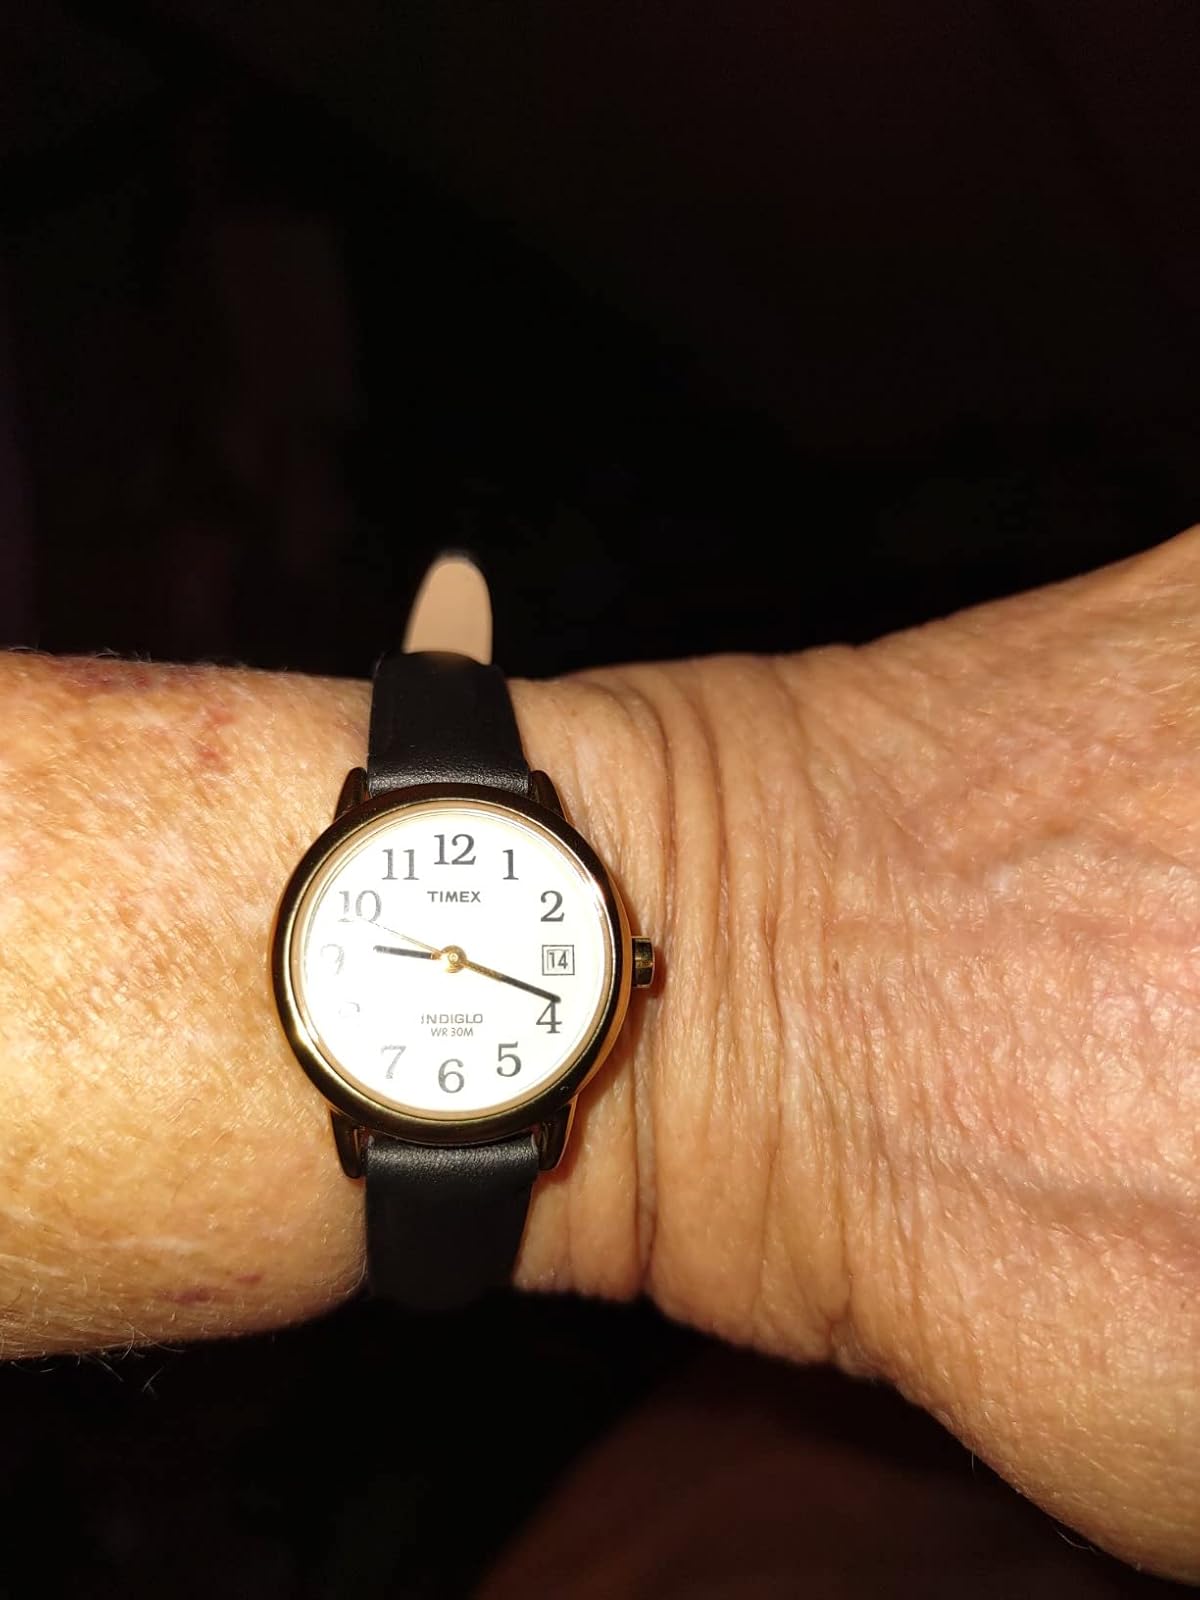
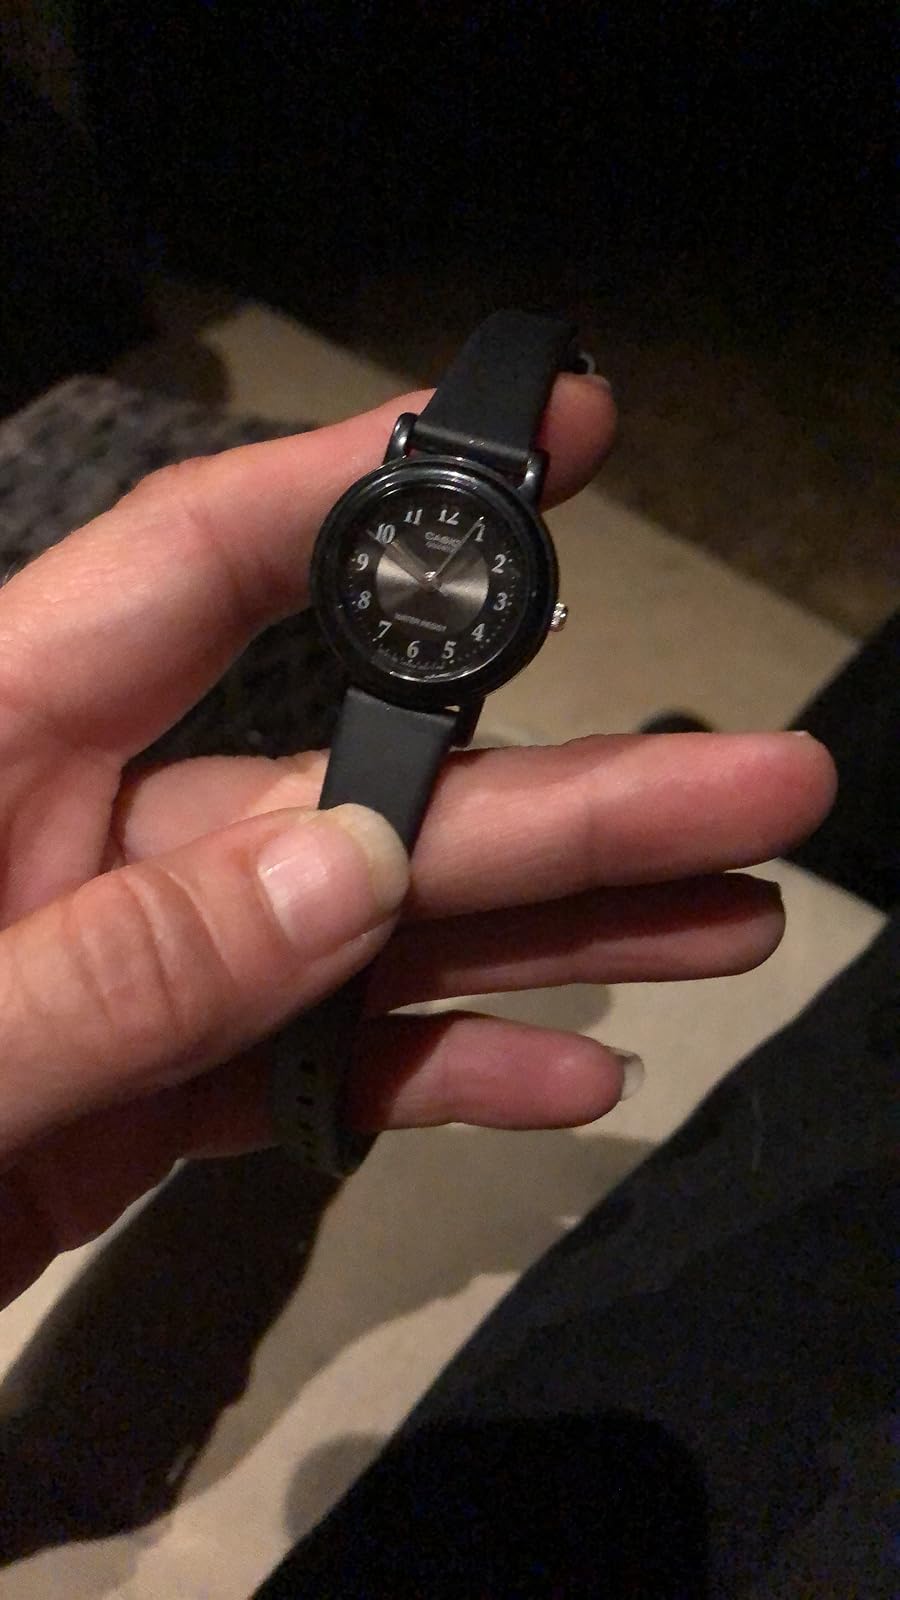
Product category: accessories_watch
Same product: no